Double summit

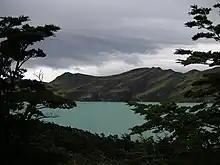
A syncline forms this double summit in Patagonia

One well-known double summit is Austria's highest mountain, the Großglockner, where the main summit of the Großglockner is separated from that of the Kleinglockner by the Glocknerscharte col in the area of a geological fault. Other double summits have resulted from geological folding. For example, on Mont Withrow in British Columbia, resistant sandstones form the limbs of the double summit, whilst the softer rock in the core of the fold was eroded.